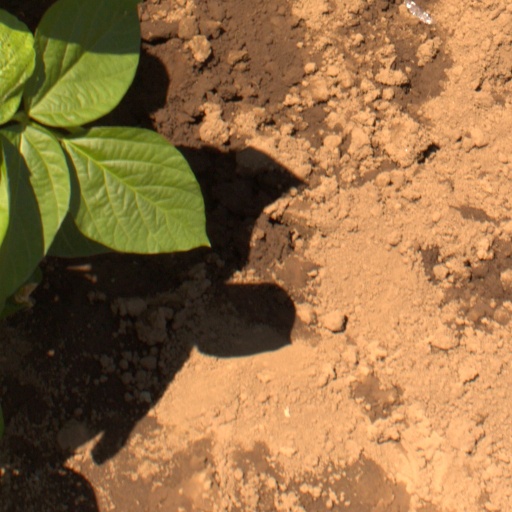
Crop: soybean